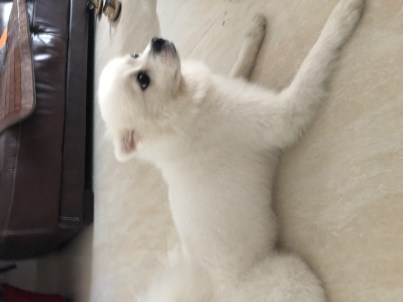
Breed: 1936-n000005-Pomeranian